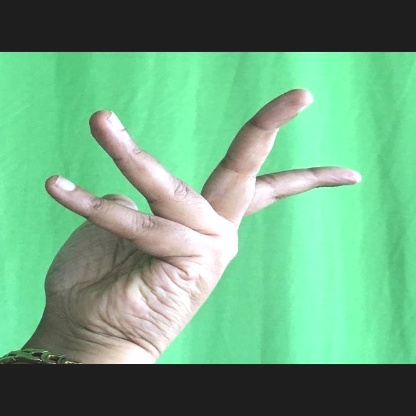
Mudra: Alapadmam